Bitruncated cubic honeycomb

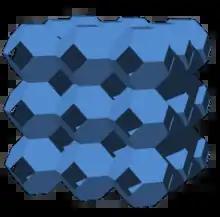
The regular skew apeirohedron {6,44} contains the hexagons of this honeycomb.

The [4,3,4], , Coxeter group generates 15 permutations of uniform tessellations, 9 with distinct geometry including the alternated cubic honeycomb. The expanded cubic honeycomb (also known as the runcinated tesseractic honeycomb) is geometrically identical to the cubic honeycomb.